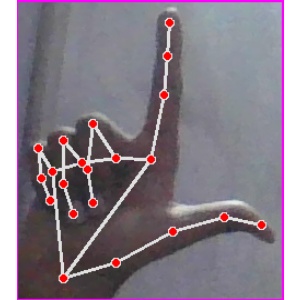
अक्षर: ल